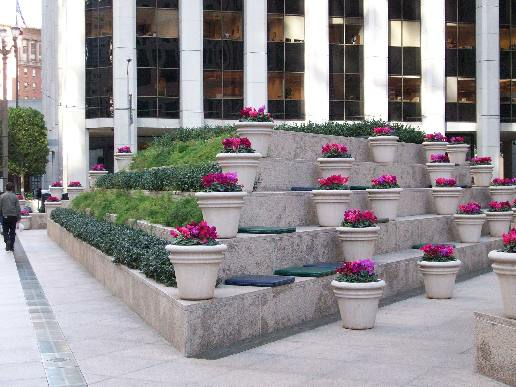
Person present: No